First Stadtholderless Period

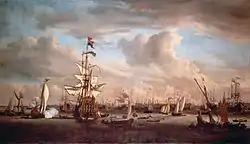
Harbour of Amsterdam by Willem van de Velde (1686)

England could no longer compete in the carrying trade to Spain and Portugal; the Dover entrepot that had competed successfully with the Amsterdam one in the 1640s as far as the Mediterranean was concerned, completely collapsed; the transmission of silver to Flanders was switched by the Spanish bankers to Amsterdam from London. But England lost not just the carrying trade. Far more important was that the ascendancy of English textile exports to Spain was now lost, that had been total in the 1640s, as had been the English role in Spanish wool exports. Within a year or two this was completely reversed by the Dutch who in 1650 handled 80 percent of this trade. Dutch "lakens" and camlets took over the Spanish textile market, whereas Holland also took over the entrepot for Ibero-American dyestuffs.